Gennaro Tutino

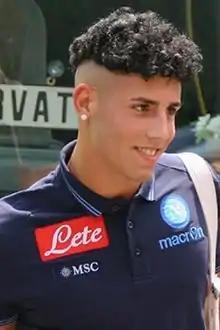
Tutino with Napoli in 2015

Gennaro Tutino (born 20 August 1996) is an Italian professional footballer who plays as a forward for club Sampdoria.